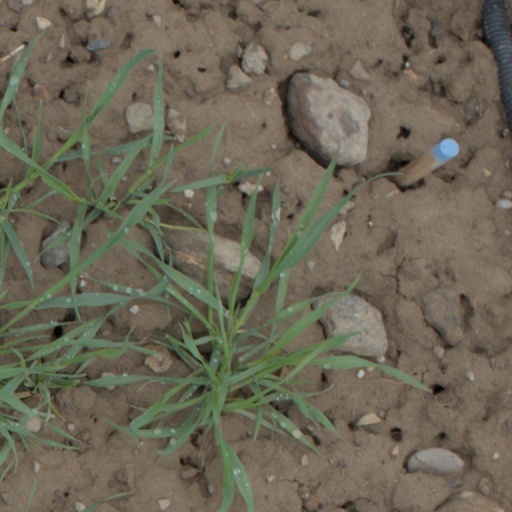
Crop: wheat